Google Store

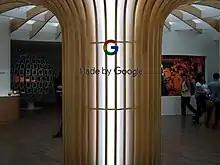
Interior of the Made by Google pop-up showroom in New York City

In October 2016, Google opened Made by Google, a temporary pop-up showroom in the SoHo neighborhood of New York City. The space offered a glimpse at hardware products the company had recently developed, including the Pixel smartphone, Google Home smart speaker, and Daydream View virtual reality headset.